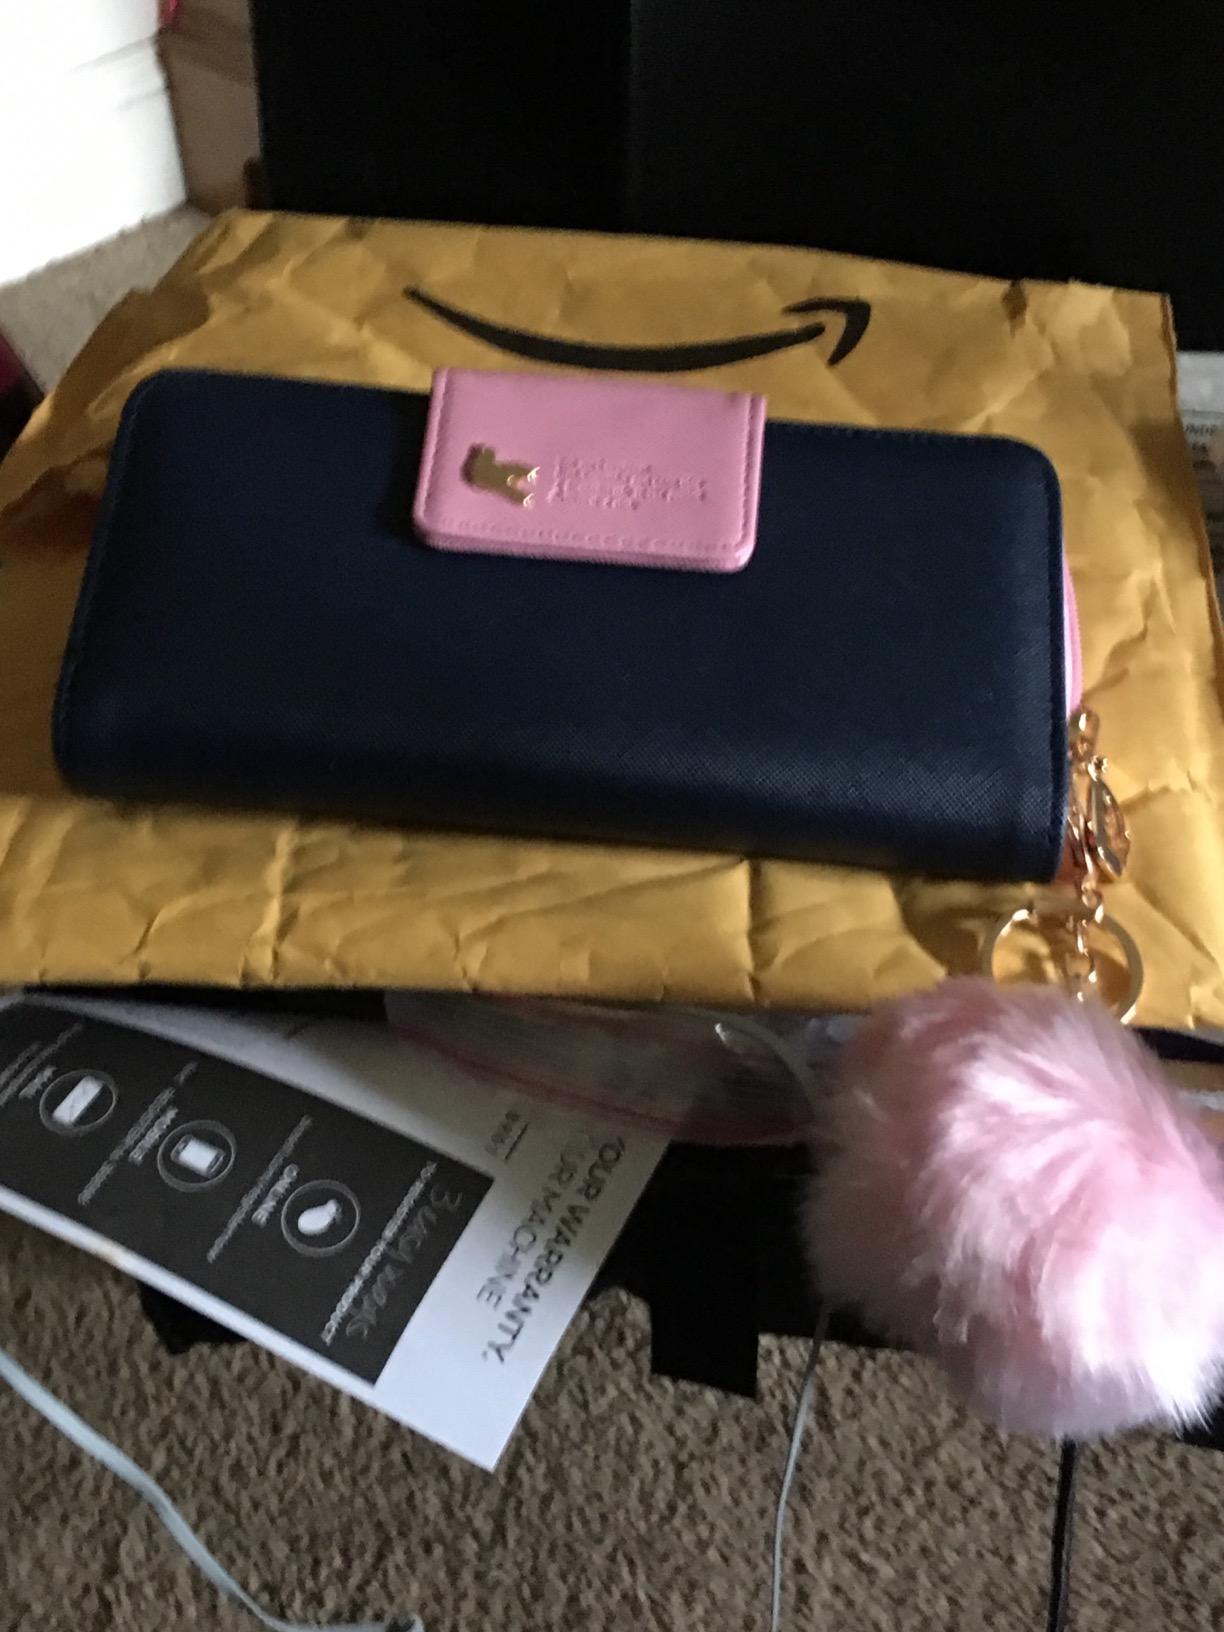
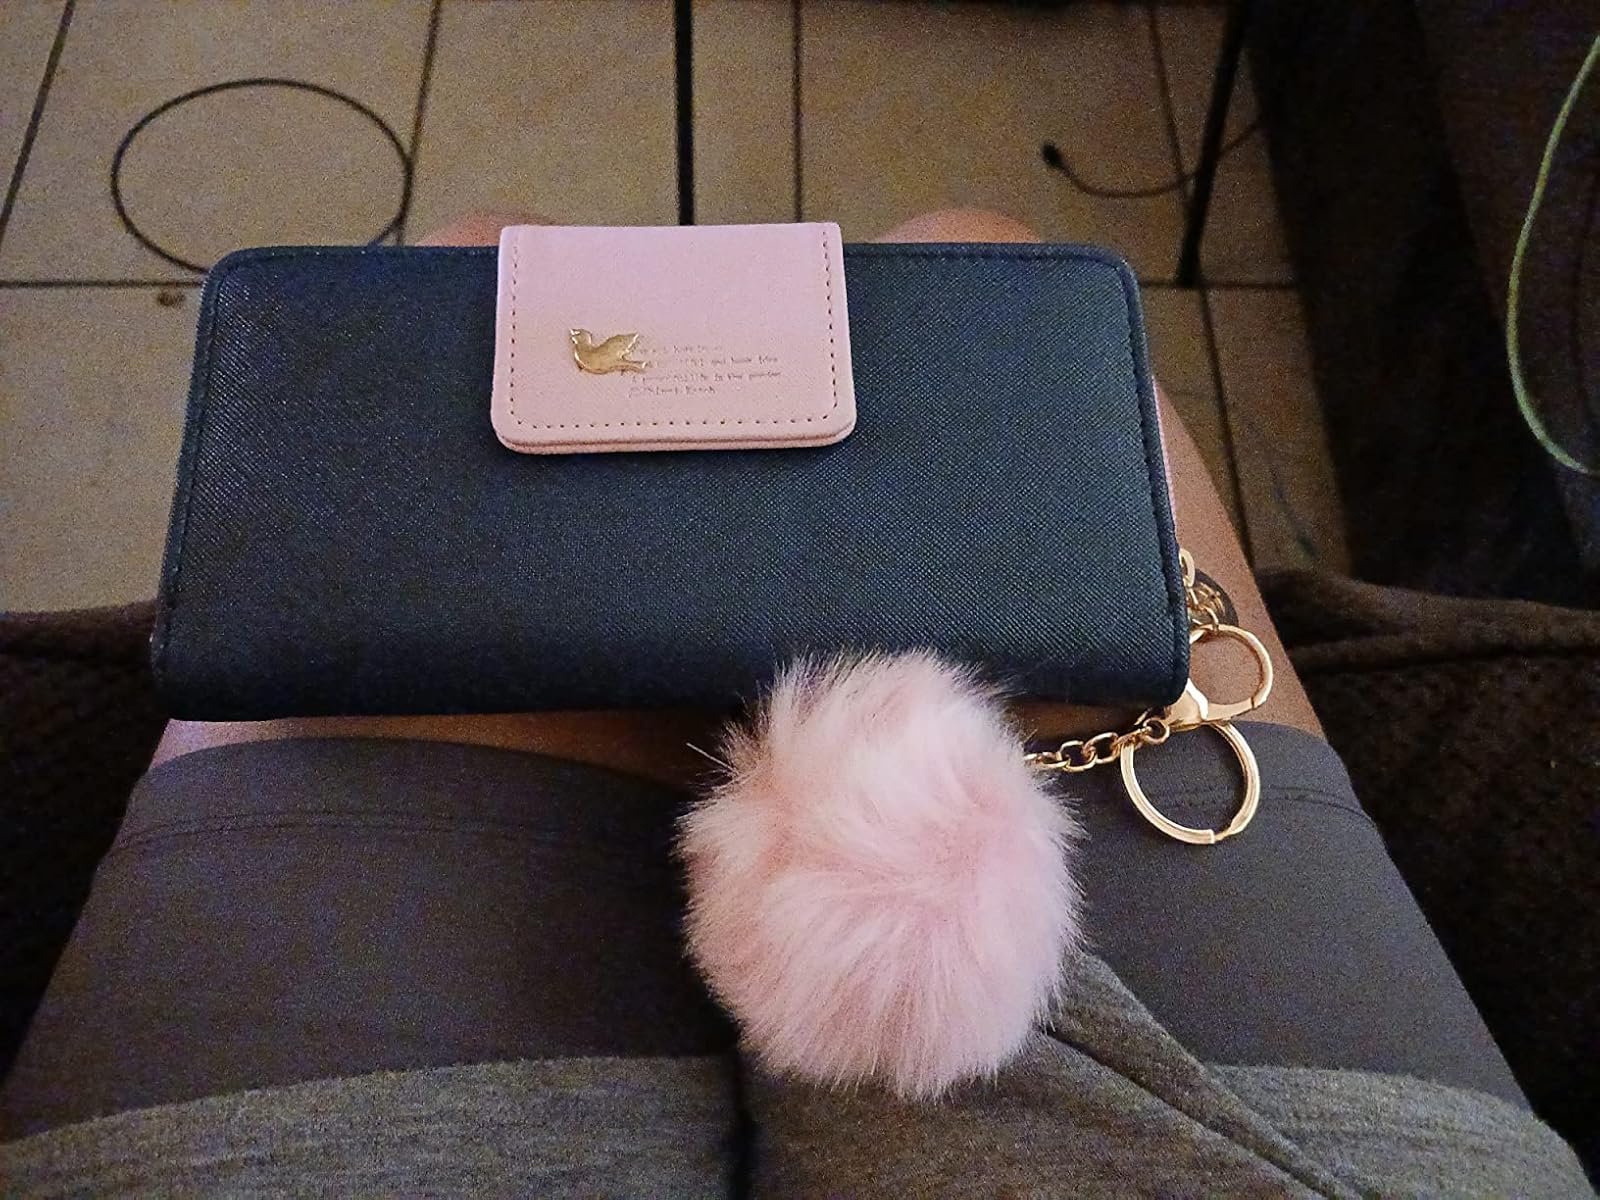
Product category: accessories_handbag
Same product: yes